Hetman Zamość

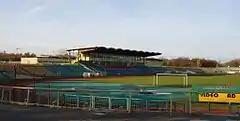
Stadion OSiR w Zamościu

Hetman's first team plays league matches at the sports and recreation center stadium in Zamość. The stadium is located at City Park and is named the OSiR Stadium, 300 m from the Old Town and 400 m from the railway station.